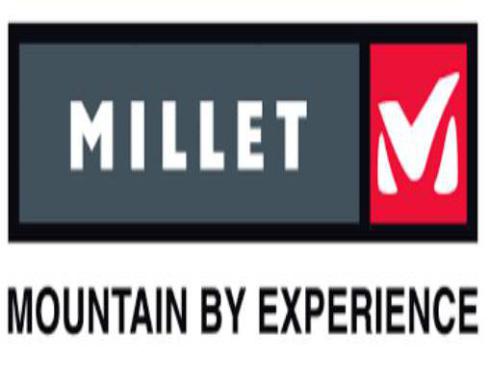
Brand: millet-1
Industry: Others